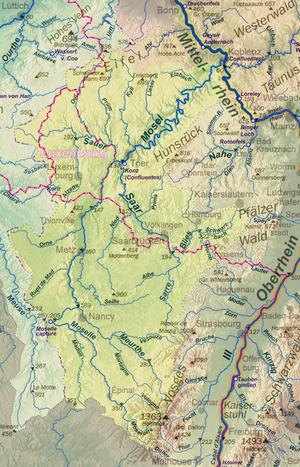
Cours du Rhin et son bassin versant, noms de lieux en langues nationales